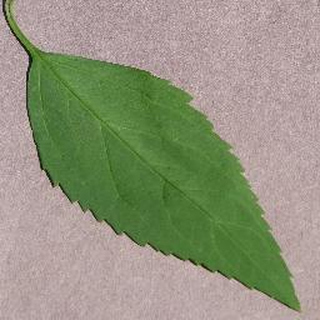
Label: healthy_cherry